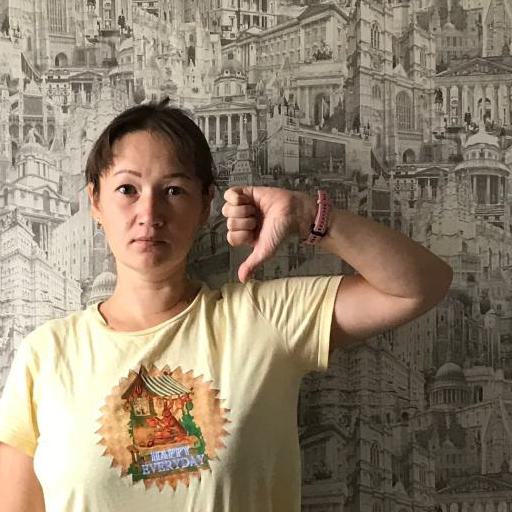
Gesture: dislike